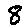
Label: 8